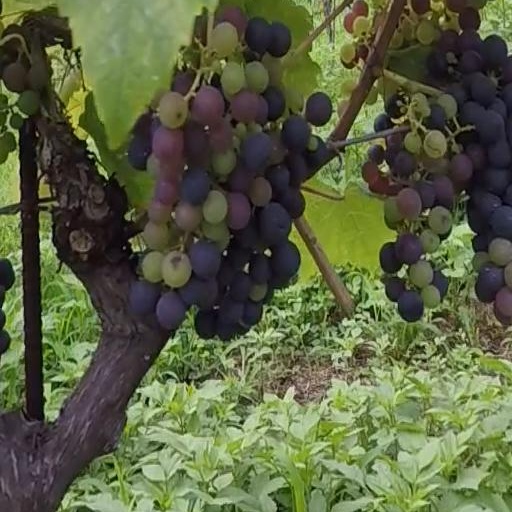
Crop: grape